William Dorsheimer House

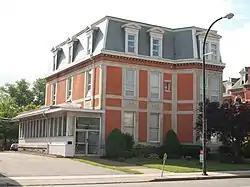
William Dorsheimer House, June 2009

William Dorsheimer House is a historic home located at Buffalo in Erie County, New York, that was listed on the National Register of Historic Places in 1980.